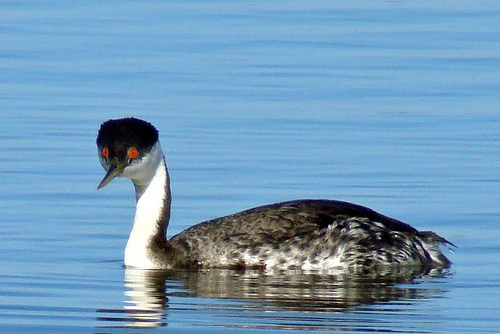
this bird has a long white neck relative to its body with a black head, red eyes, a pointed beak, and a gray, black, and white mottled back.
the bird has a very distinct red eyering with a black colored crown and white throat.
this is a black bird with a long white neck and red eyes.
this larger bird has a black and white body, a white neck, a black crown, and red eyes.
this bird has a mottled gray body, long white neck, and bright orange eyes.
this bird has striking red orange eyes and a white neck.
a medium sized bird with a long neck with a white throat, it has a medium sized narrow pointy bill, and red eyes.
a large bird with a long white neck, covered in gray and white feathers, in a body of water.
this bird is black and white in color, with a black beak.
a bird with a long white neck, a black and white body with a dark black head.
Species: Western Grebe